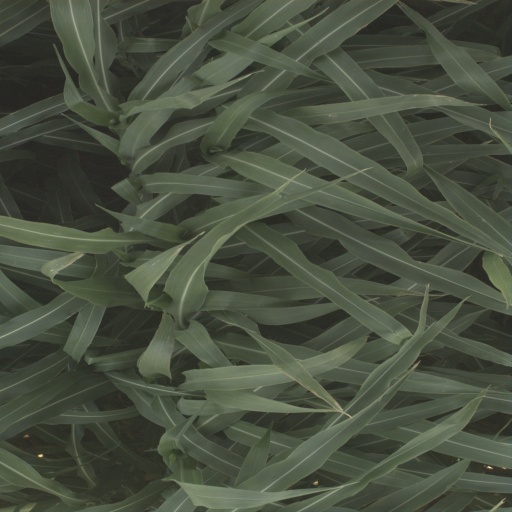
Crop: sorghum